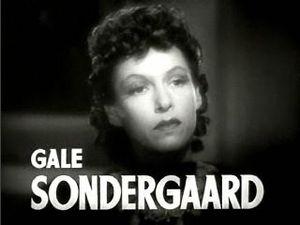
Coup de théâtre est un film américain réalisé par Robert B. Sinclair, sorti en 1938.